Italian Fever

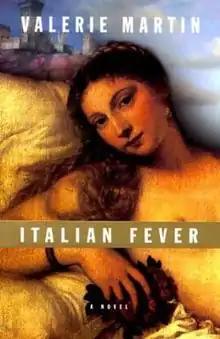
First edition cover

Part romance and part mystery, it tells the story of New Yorker Lucy Stark, who travels to Tuscany to wind up the affairs of her late boss – a writer named DV, who has died after falling down a well while staying at a remote villa. Lucy's job begins as a grim task, but a series of events and revelations during her stay in Italy start to provide her with an insight into DV, and ultimately help her to gain a greater understanding of herself.